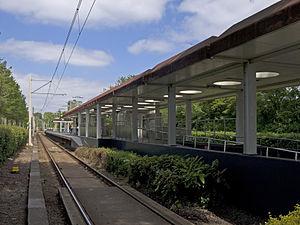
Graskruid est une station des lignes A et B du métro de Rotterdam, située dans le quartier Ommoord de la ville de Rotterdam.